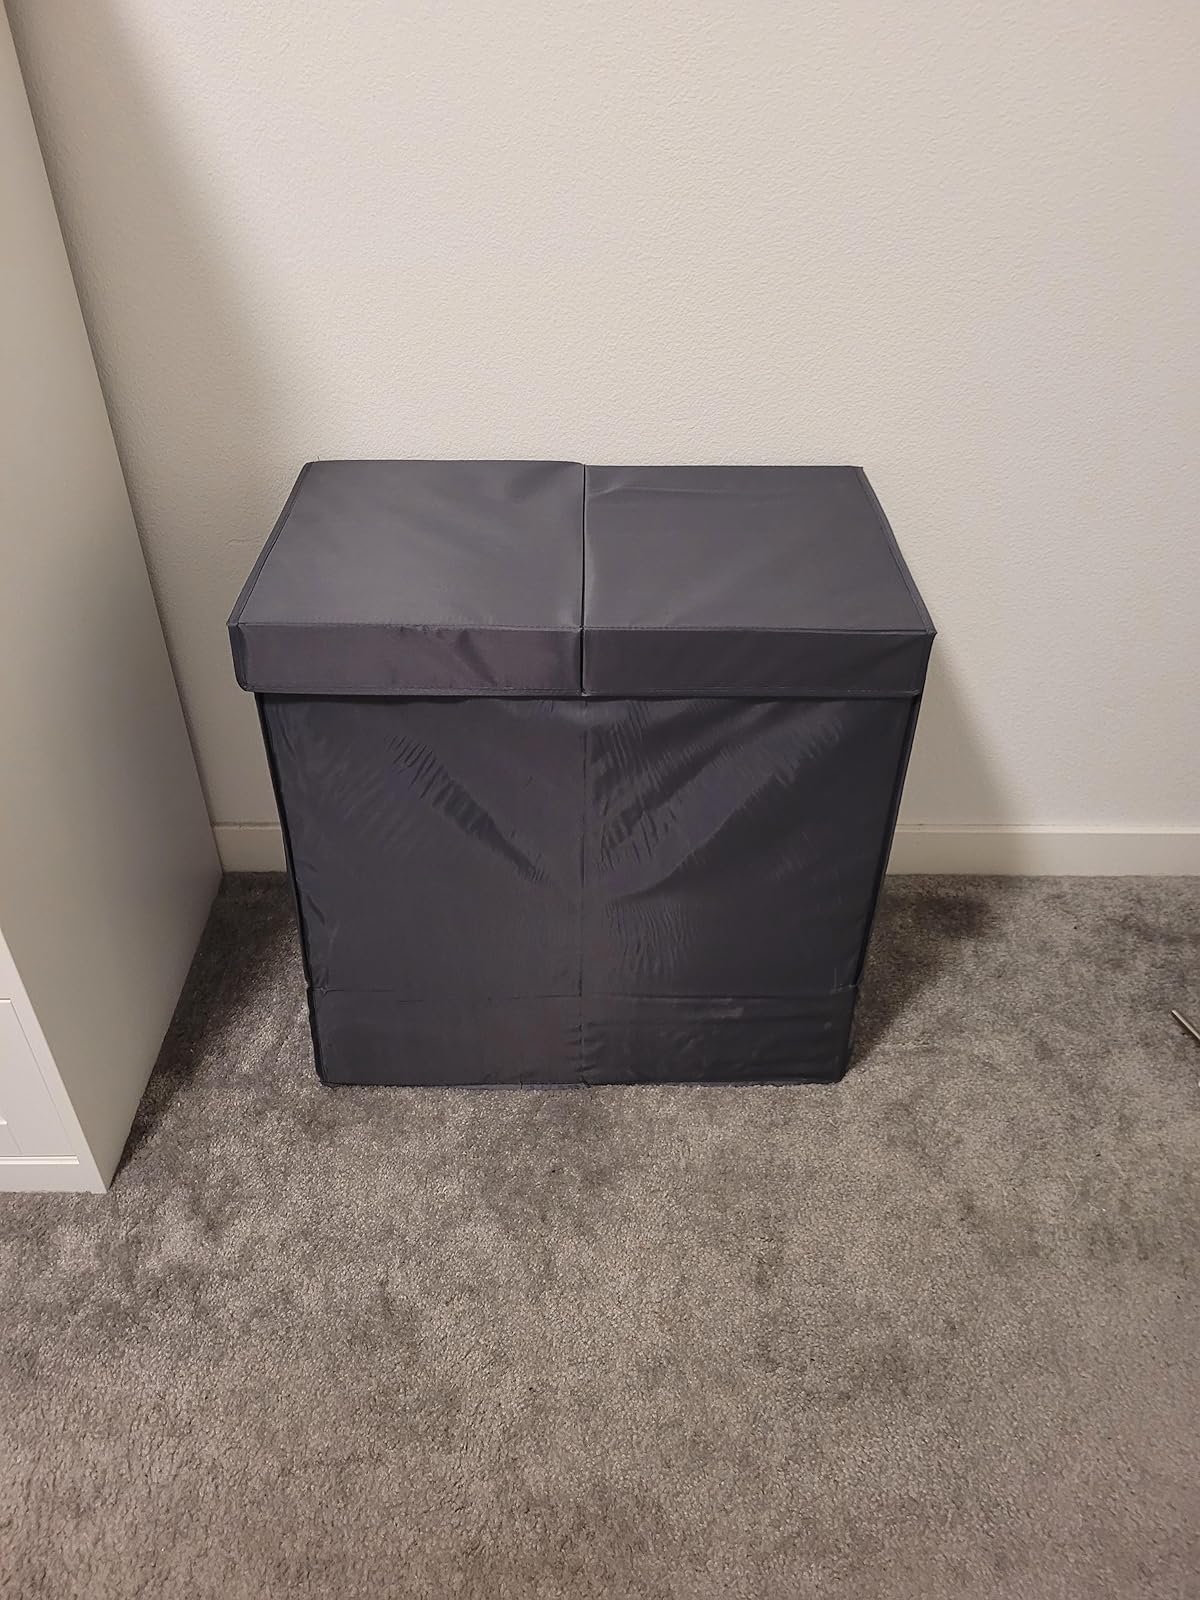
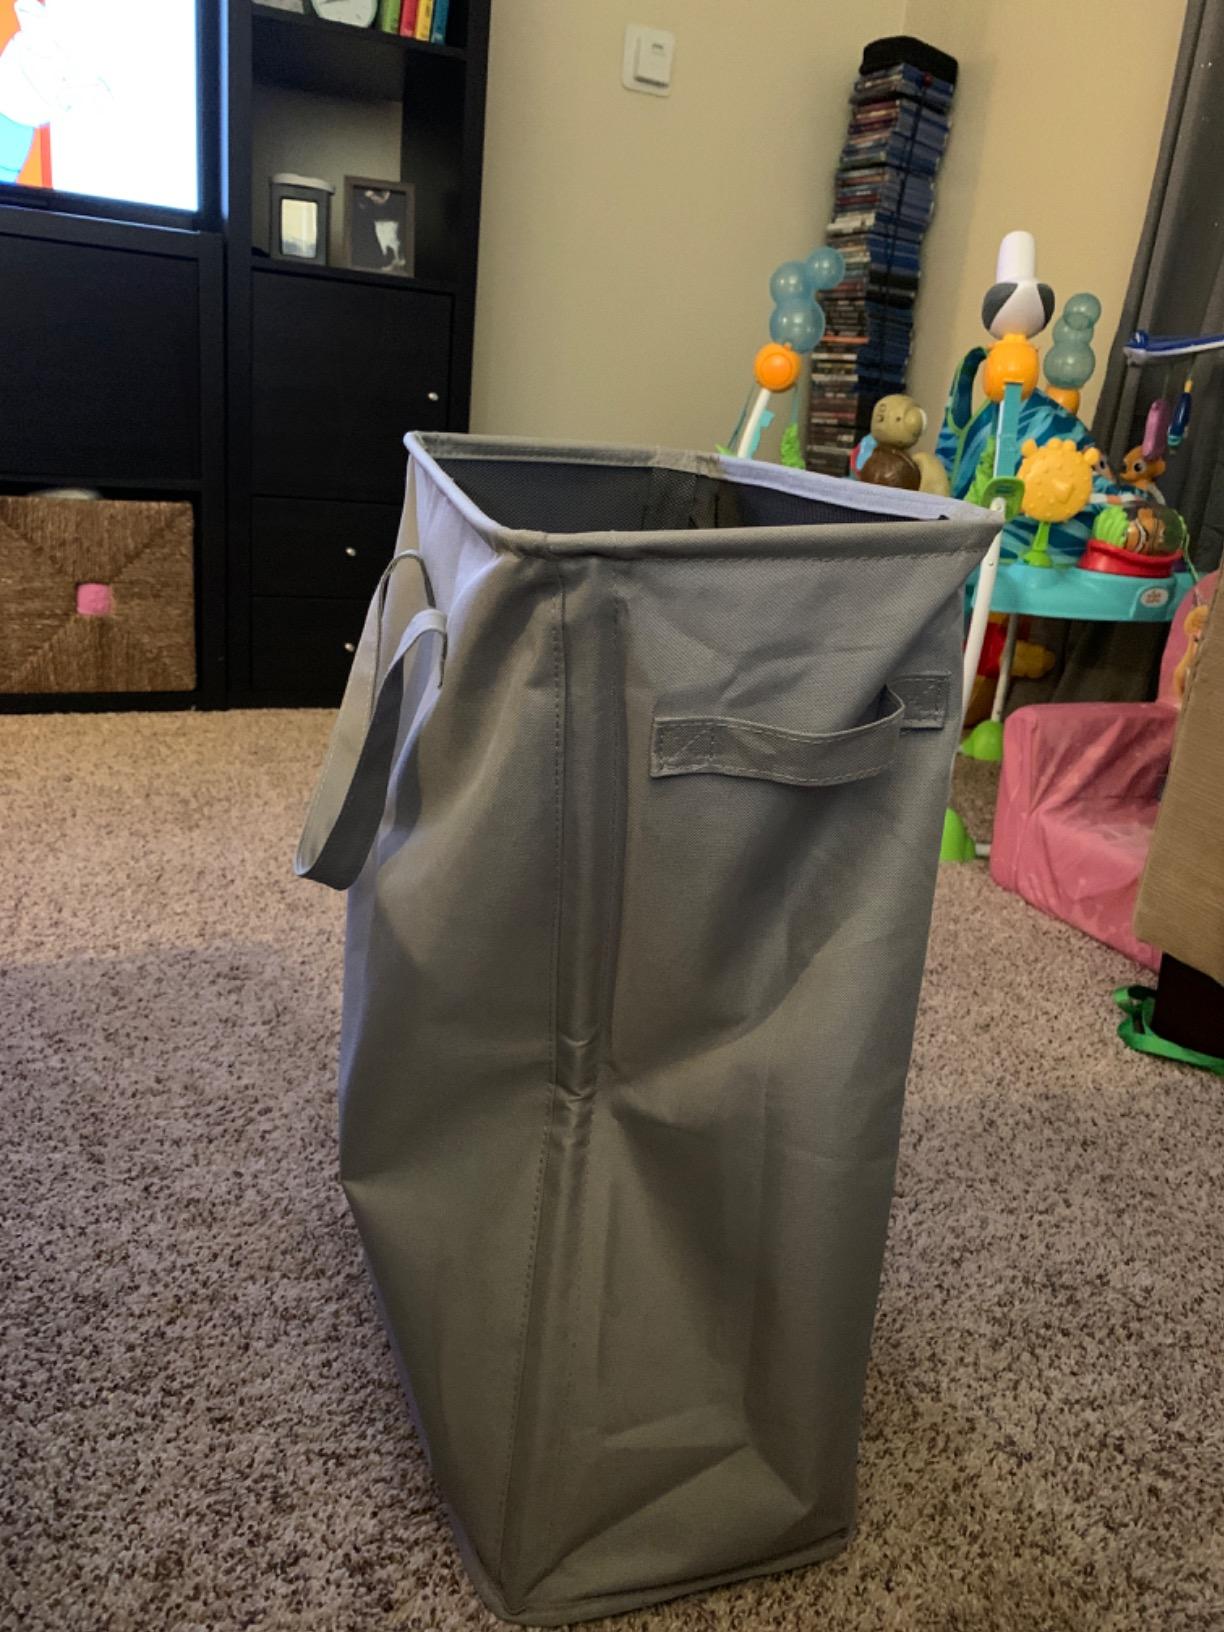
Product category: items_hamper
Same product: no